Zinc transporter ZIP9

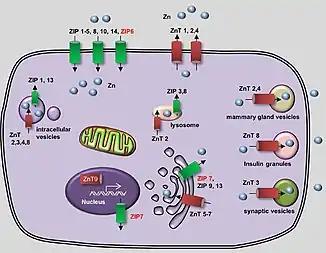
The image illustrates the location of different zinc transporters in a cell, including ZIP9, which is located at Golgi here.

ZIP9 influxes zinc ions into the cytosol and its gene is expressed almost in every tissue of human body. The sub-cellular location of ZIP9 is in plasma, nucleus, endoplasmic reticulum and mitochondrial membrane. One of the responsibilities of ZIP9 is the homeostasis of zinc in the secretory pathway, during which this protein stays within the Trans Golgi Network regardless of the change in the concentrations of zinc.